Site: brandenburg
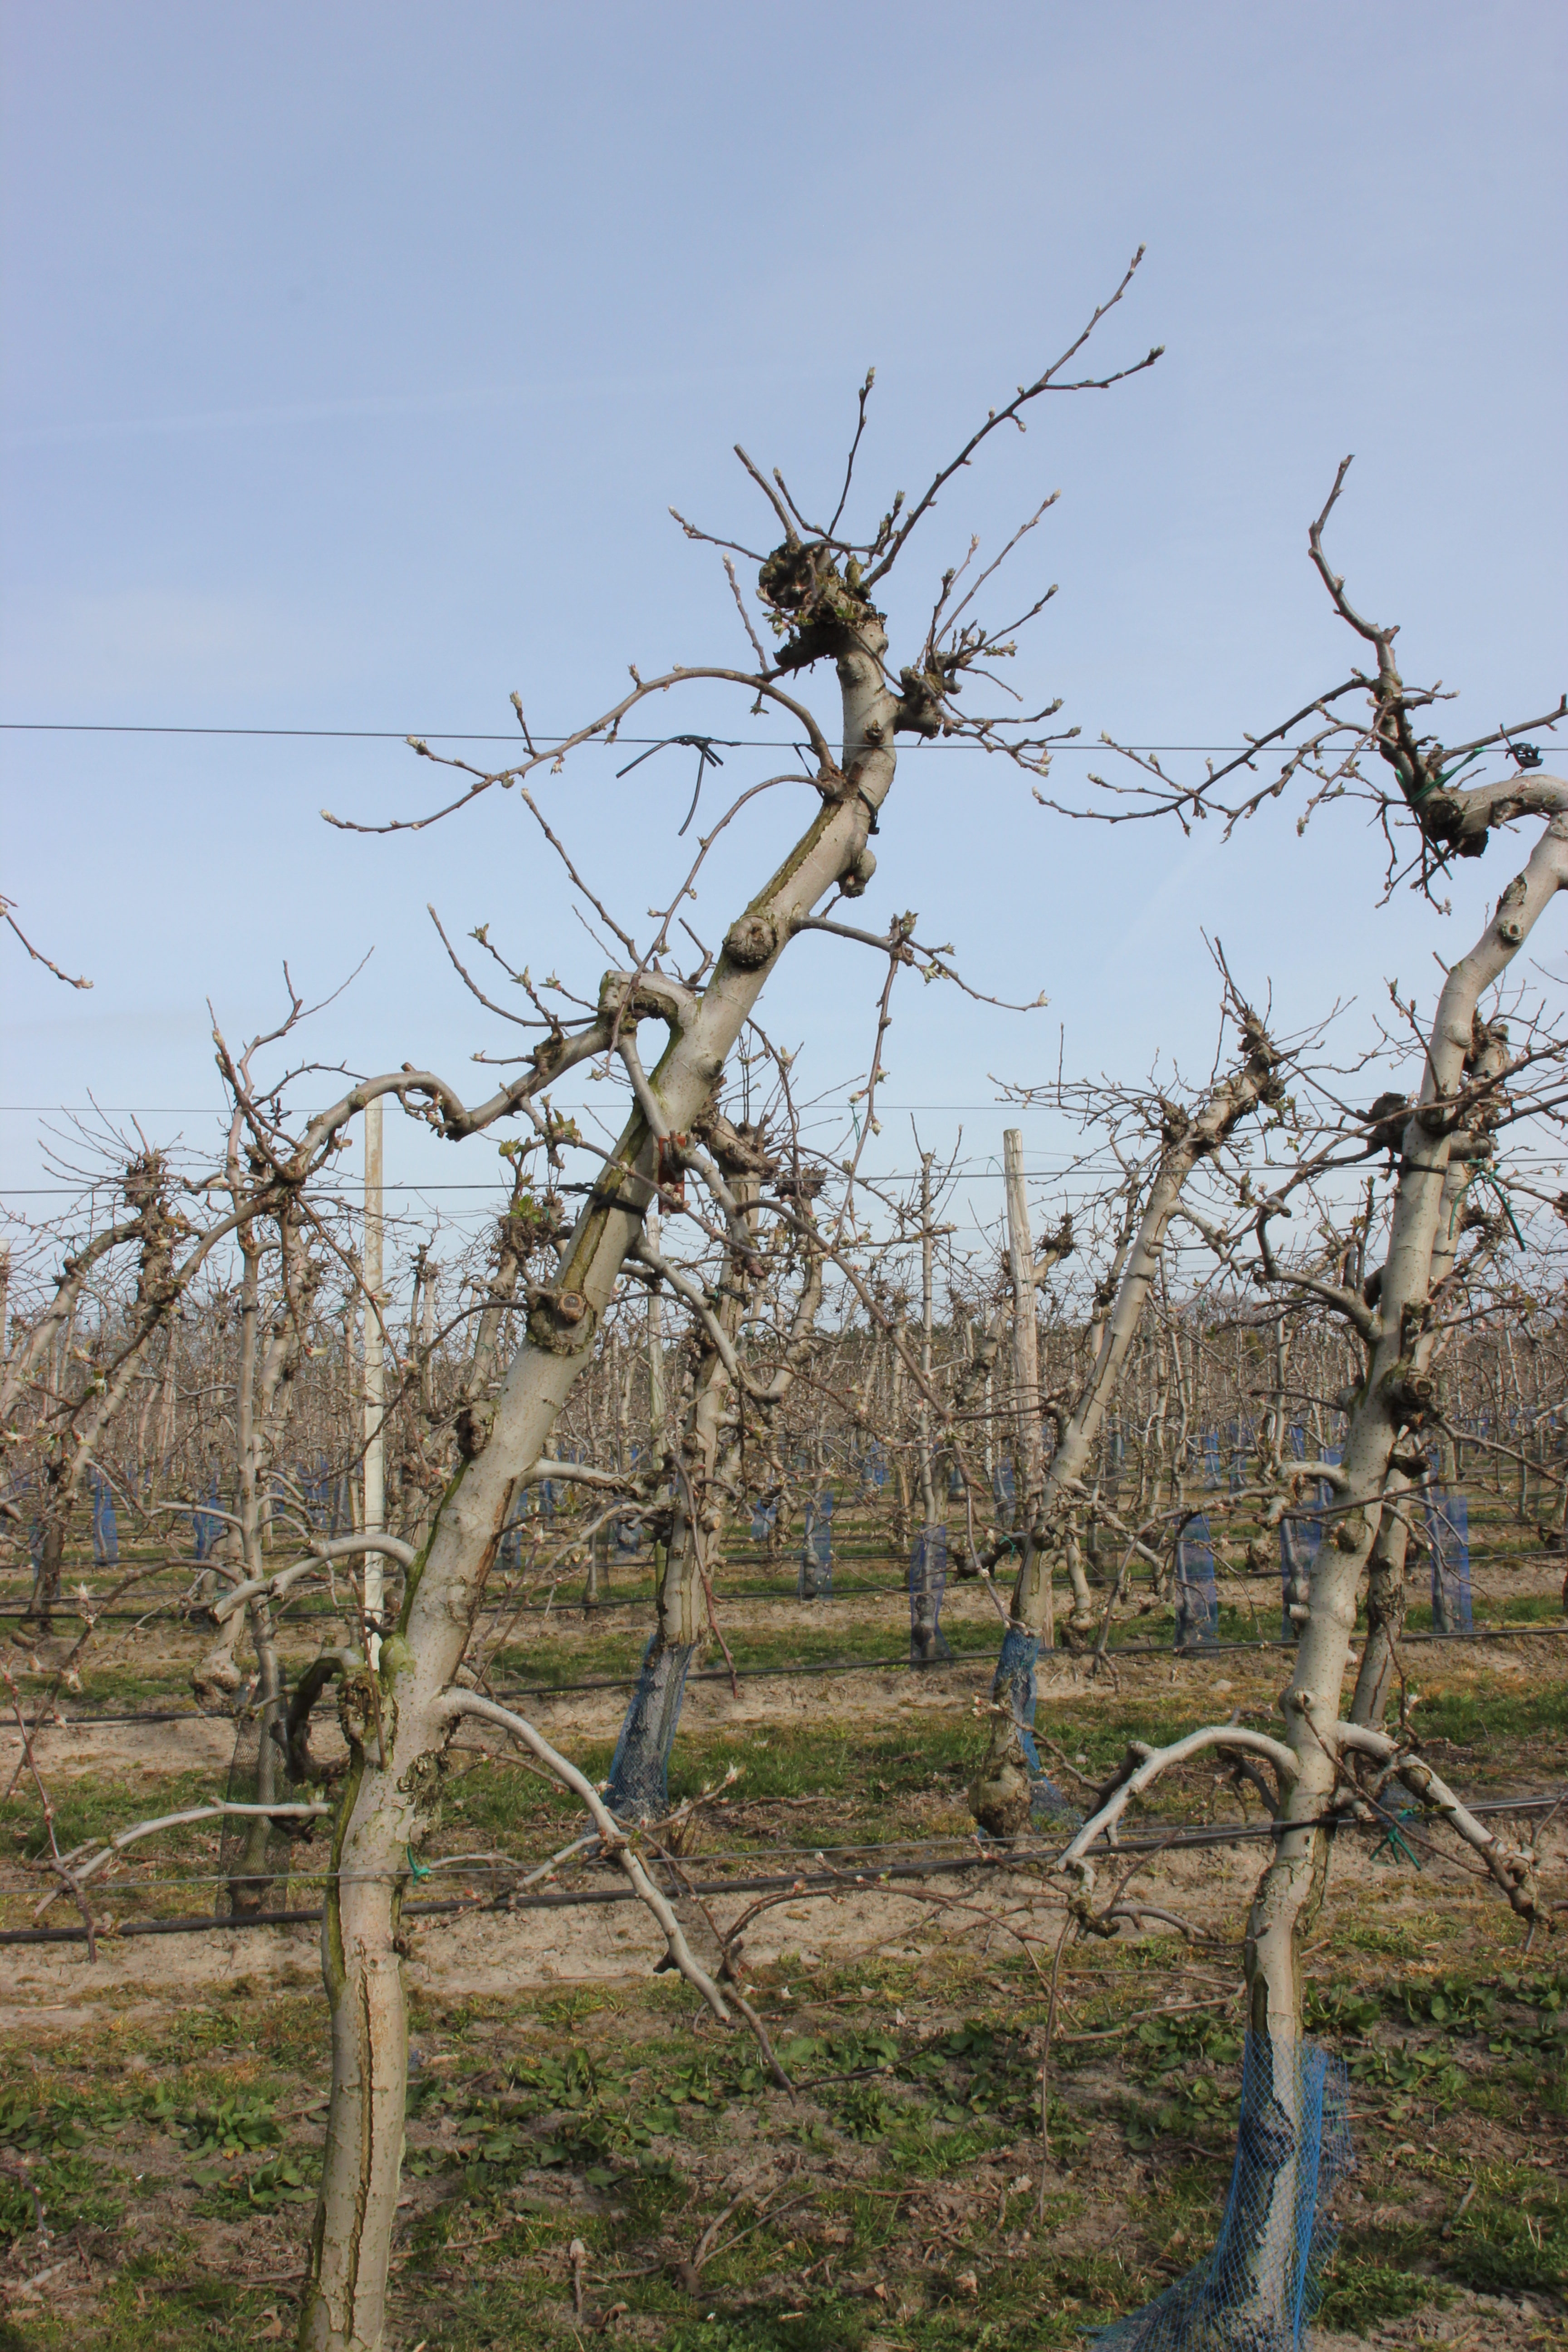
Growth stage (BBCH 54): Inflorescence emergence